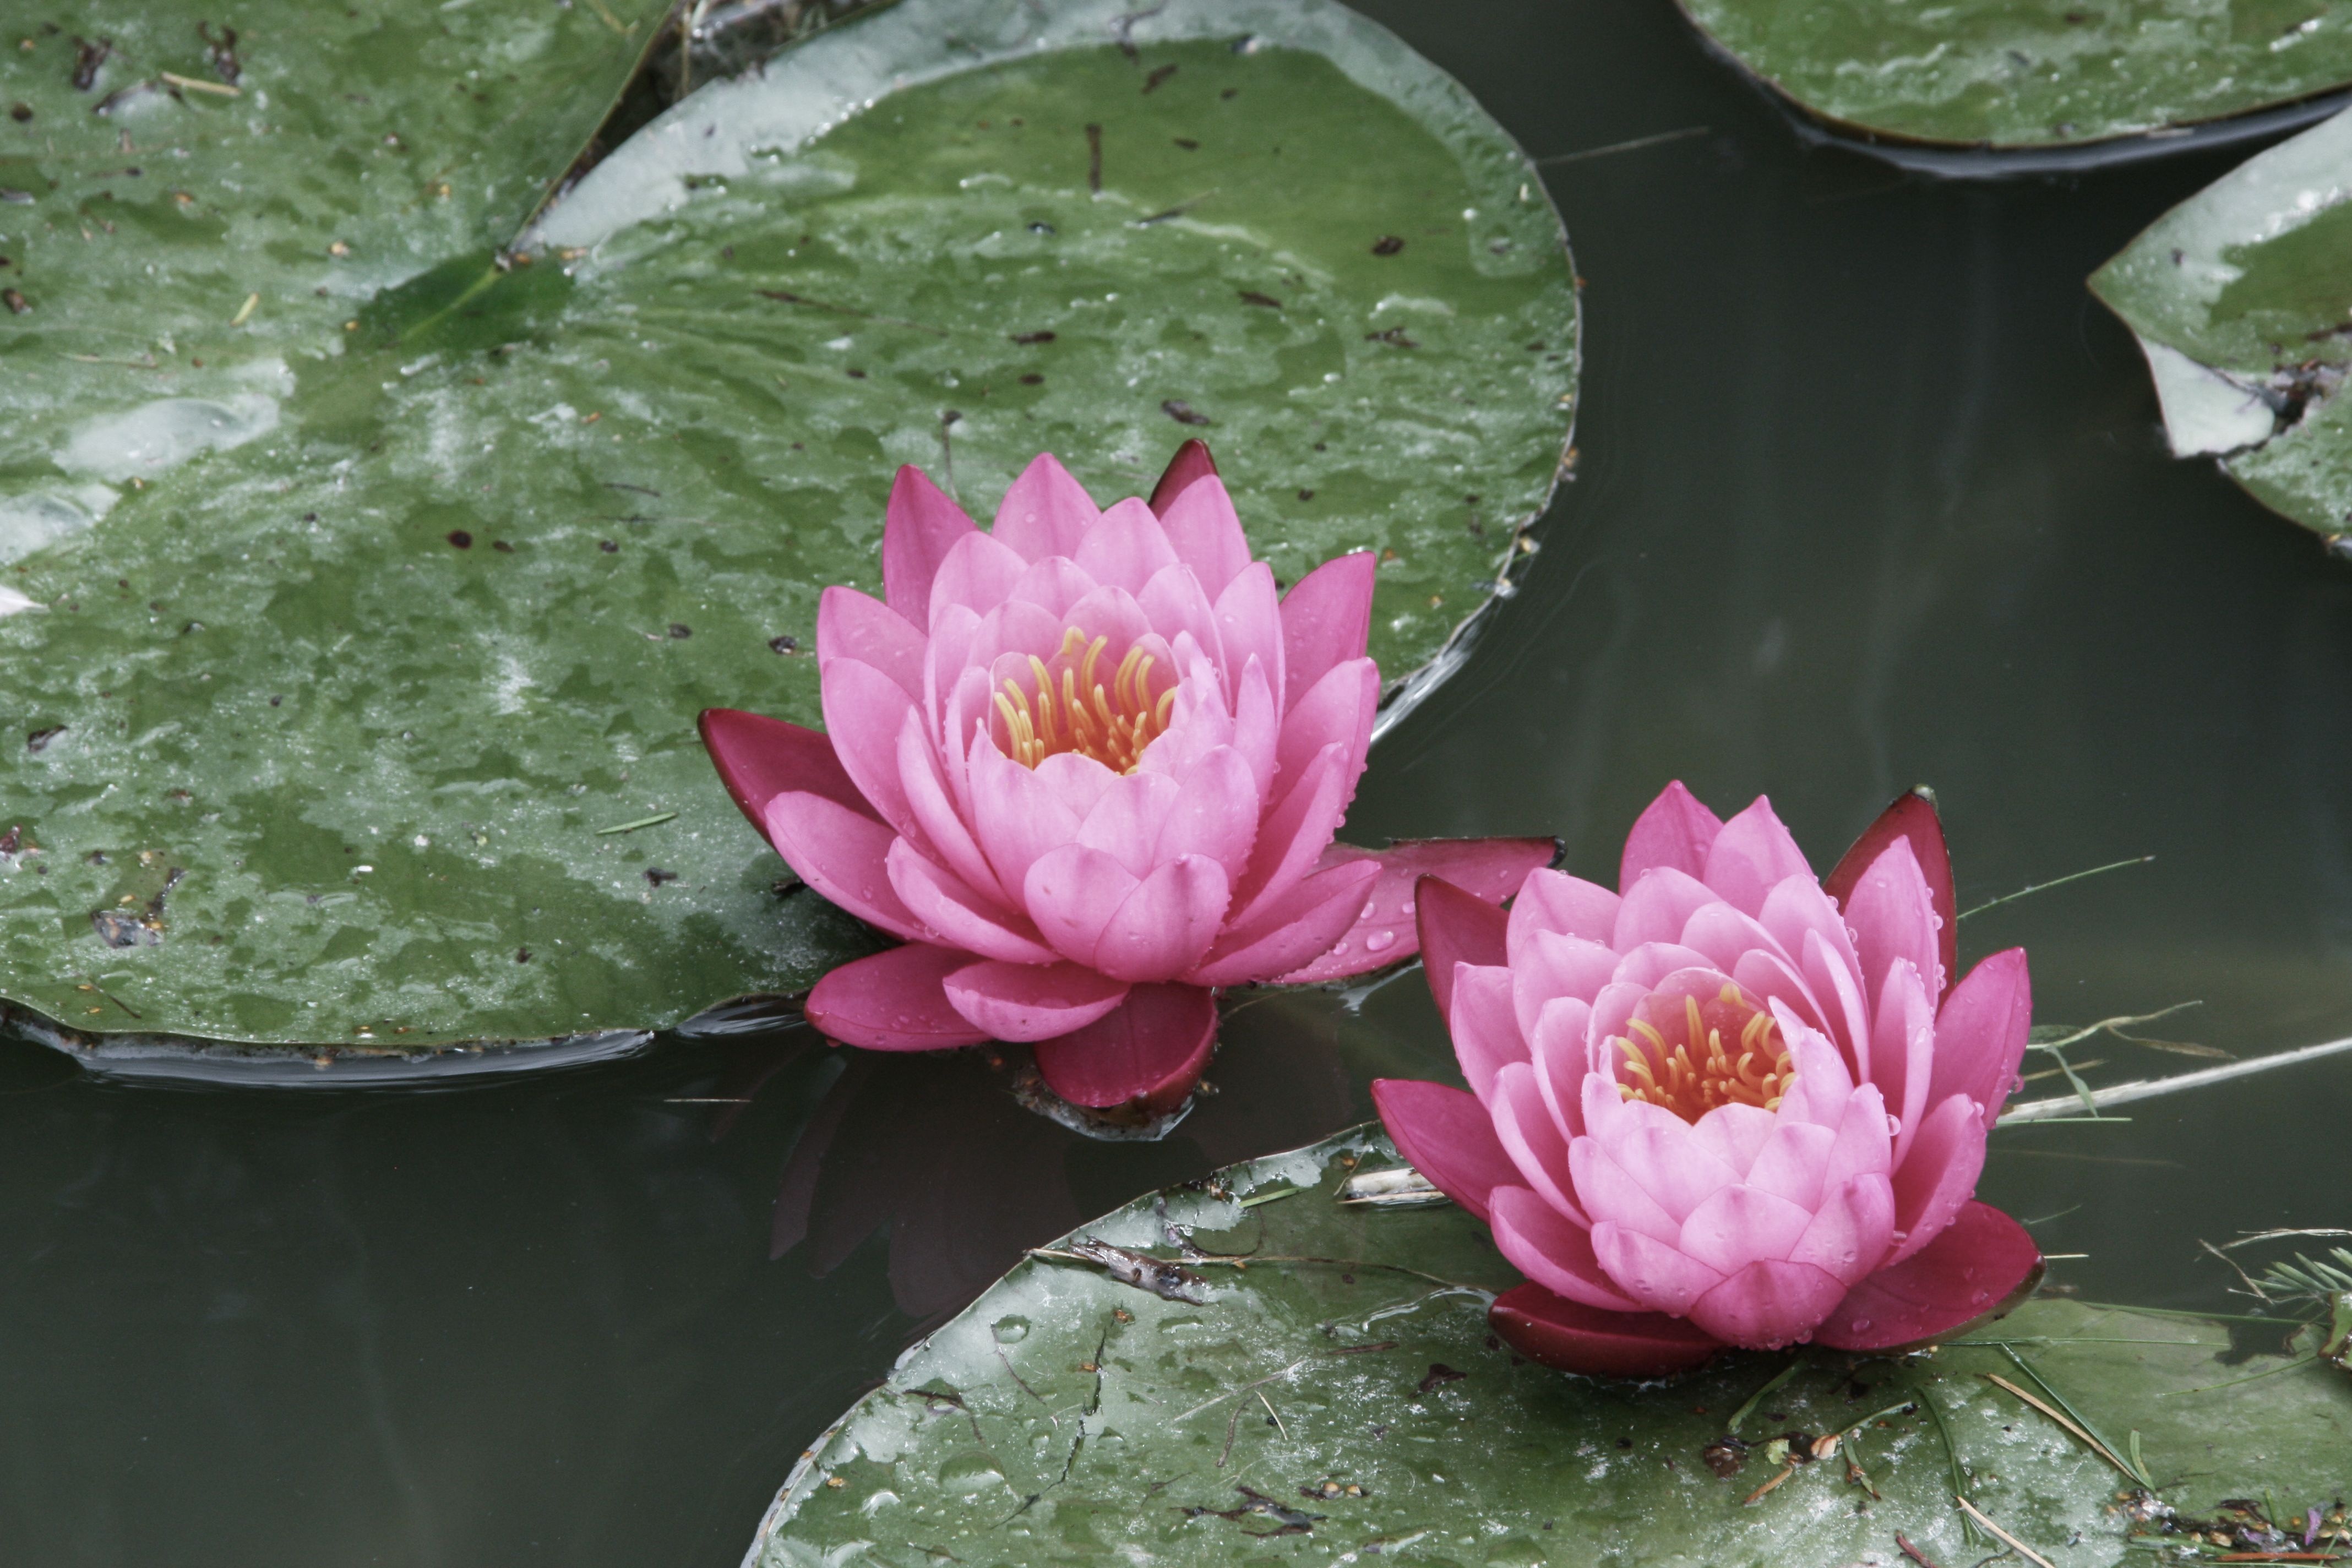
water, plant, flower, petal, summer, pond, botany, sacred lotus, aquatic plant, flora, flowers, lotus, water lilies, floristry, flowering plant, land plant, lotus family, hedgehog cactus